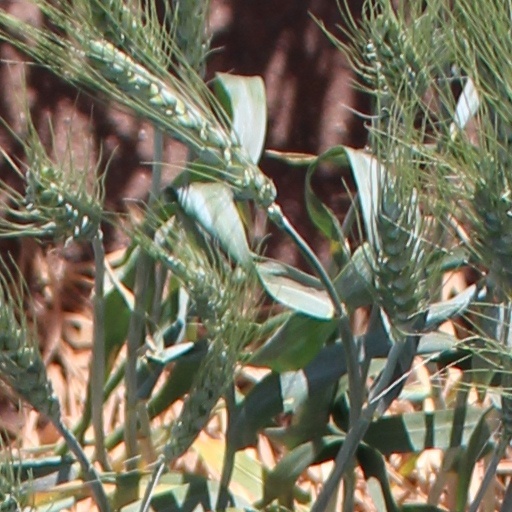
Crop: wheat